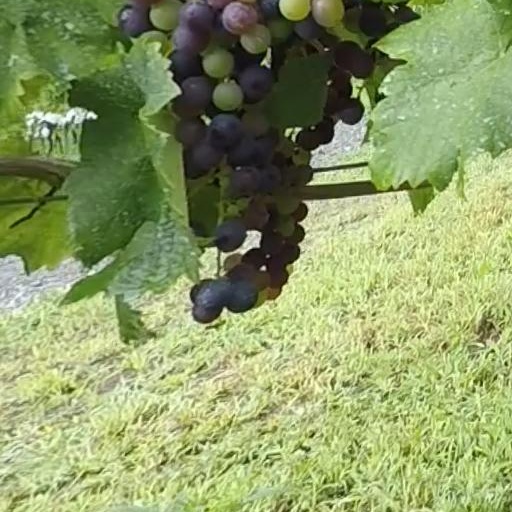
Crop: grape